Spelunker (video game)

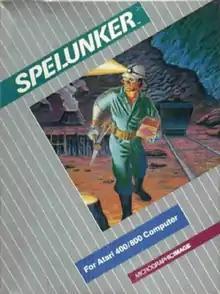
Atari 8-bit box cover

Spelunker is a platform game developed by Timothy G. Martin of MicroGraphic Image and published for Atari 8-bit computers in 1983. It is set in a cave, with the player starting at the cave's entrance at the top. The objective is to get to the treasure at the bottom.